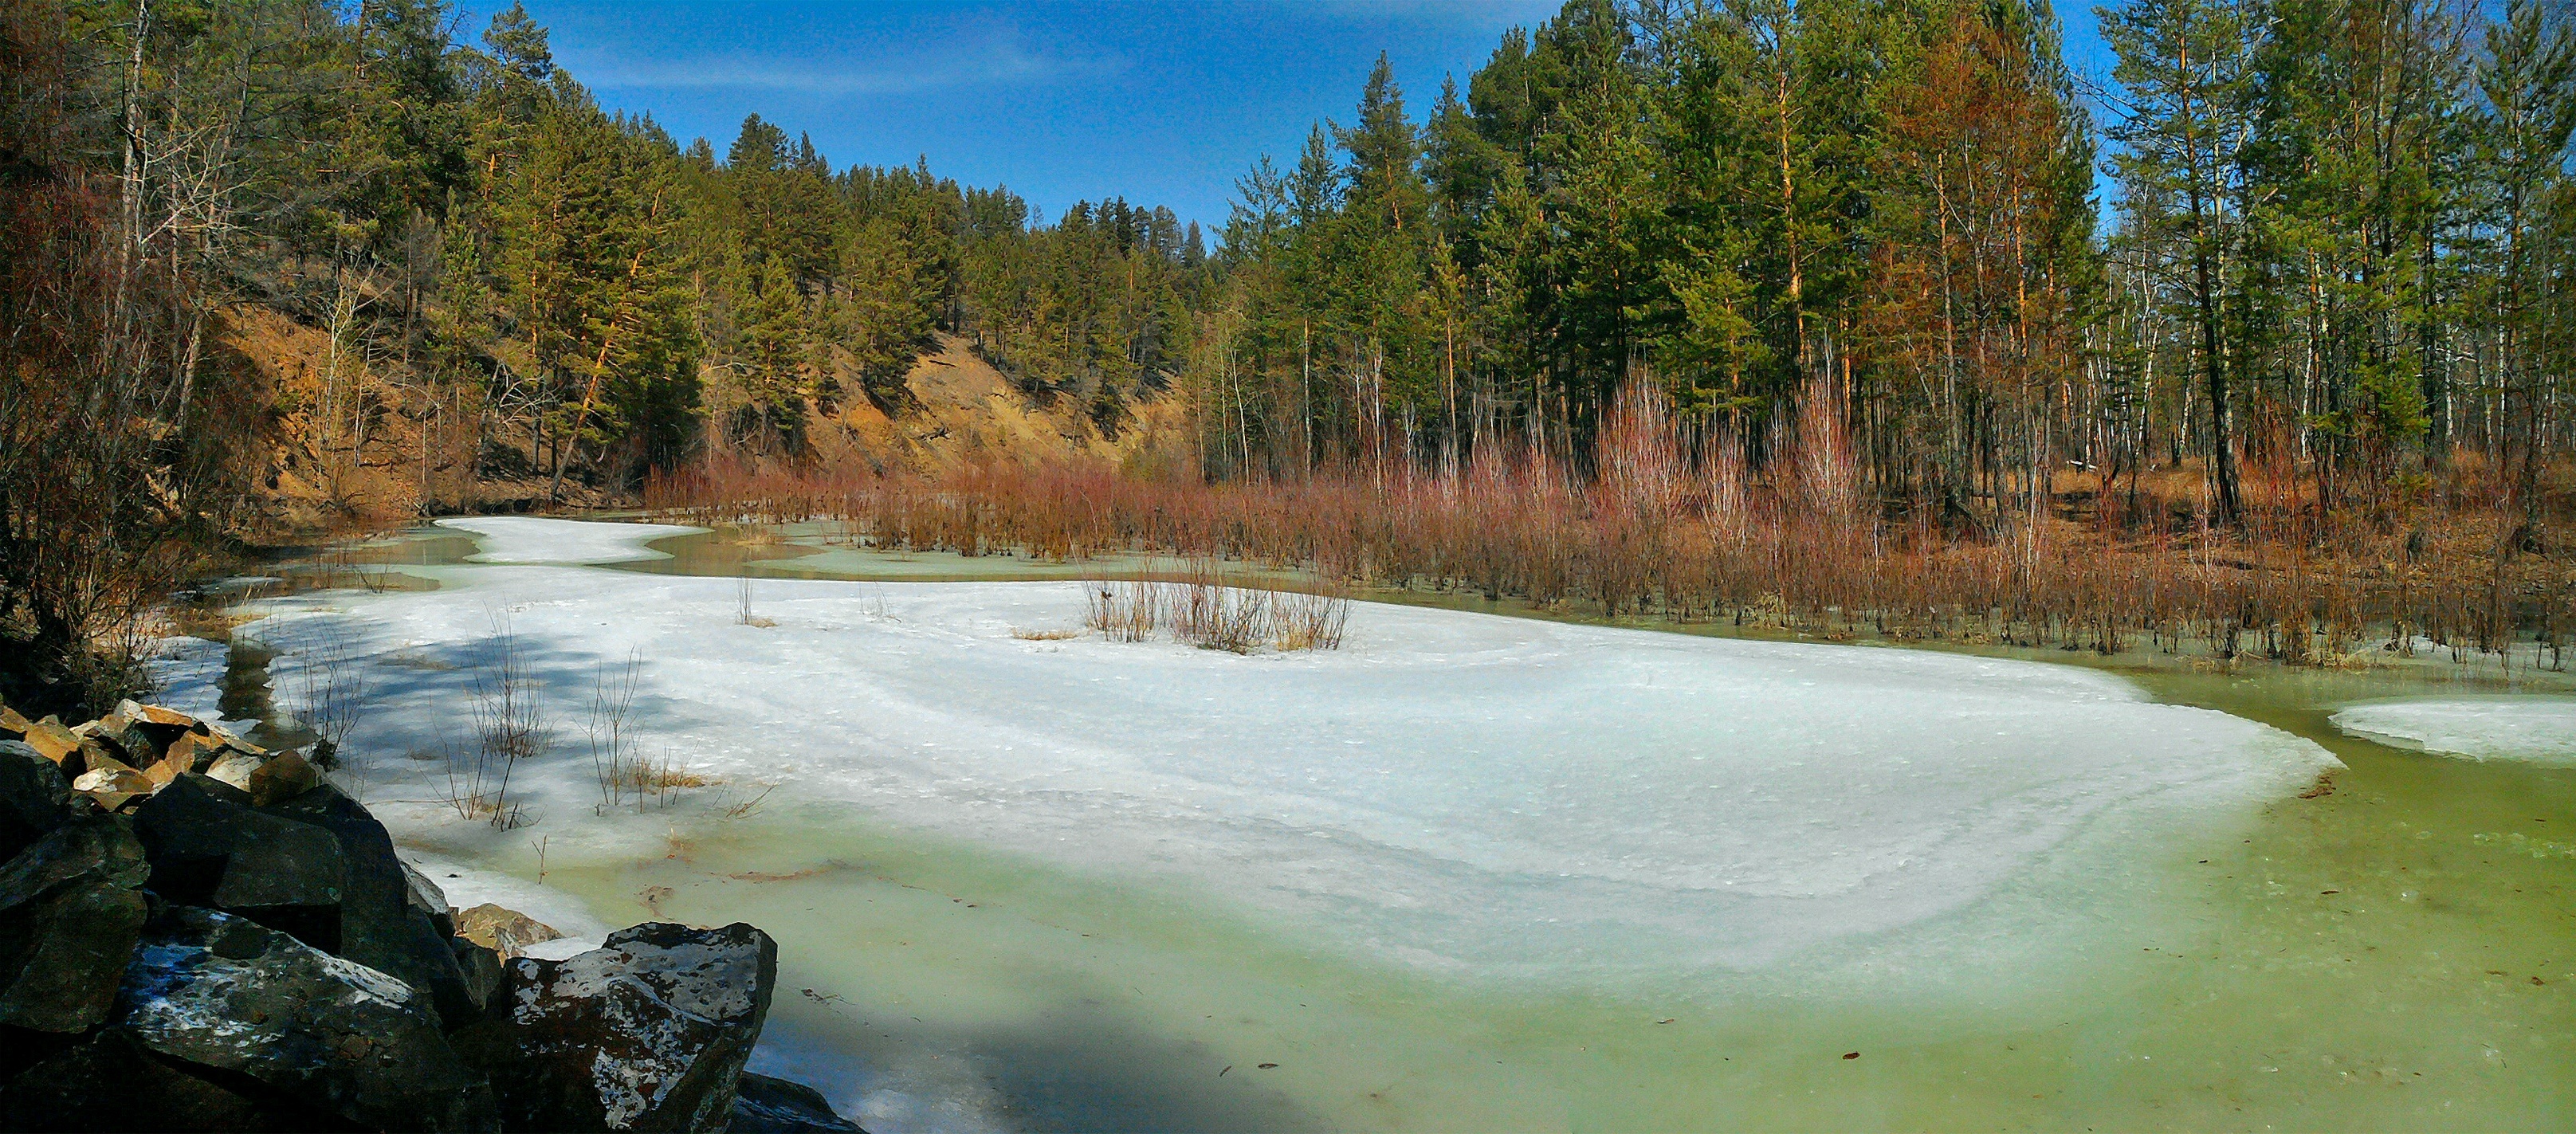
beach, landscape, tree, nature, forest, wilderness, mountain, sky, sun, lake, river, valley, vacation, pond, pine, stream, ice, spring, reflection, journey, autumn, rapid, blue, season, body of water, blue sky, trees, rocks, sunny, stones, needles, wetland, woodland, habitat, baikal, handsomely, melting ice, water in the wood, the bright sun, spring ice, chita, chitinka, geographical feature